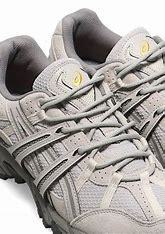
Brand: Asics
Model: Gel Sonoma 15 50